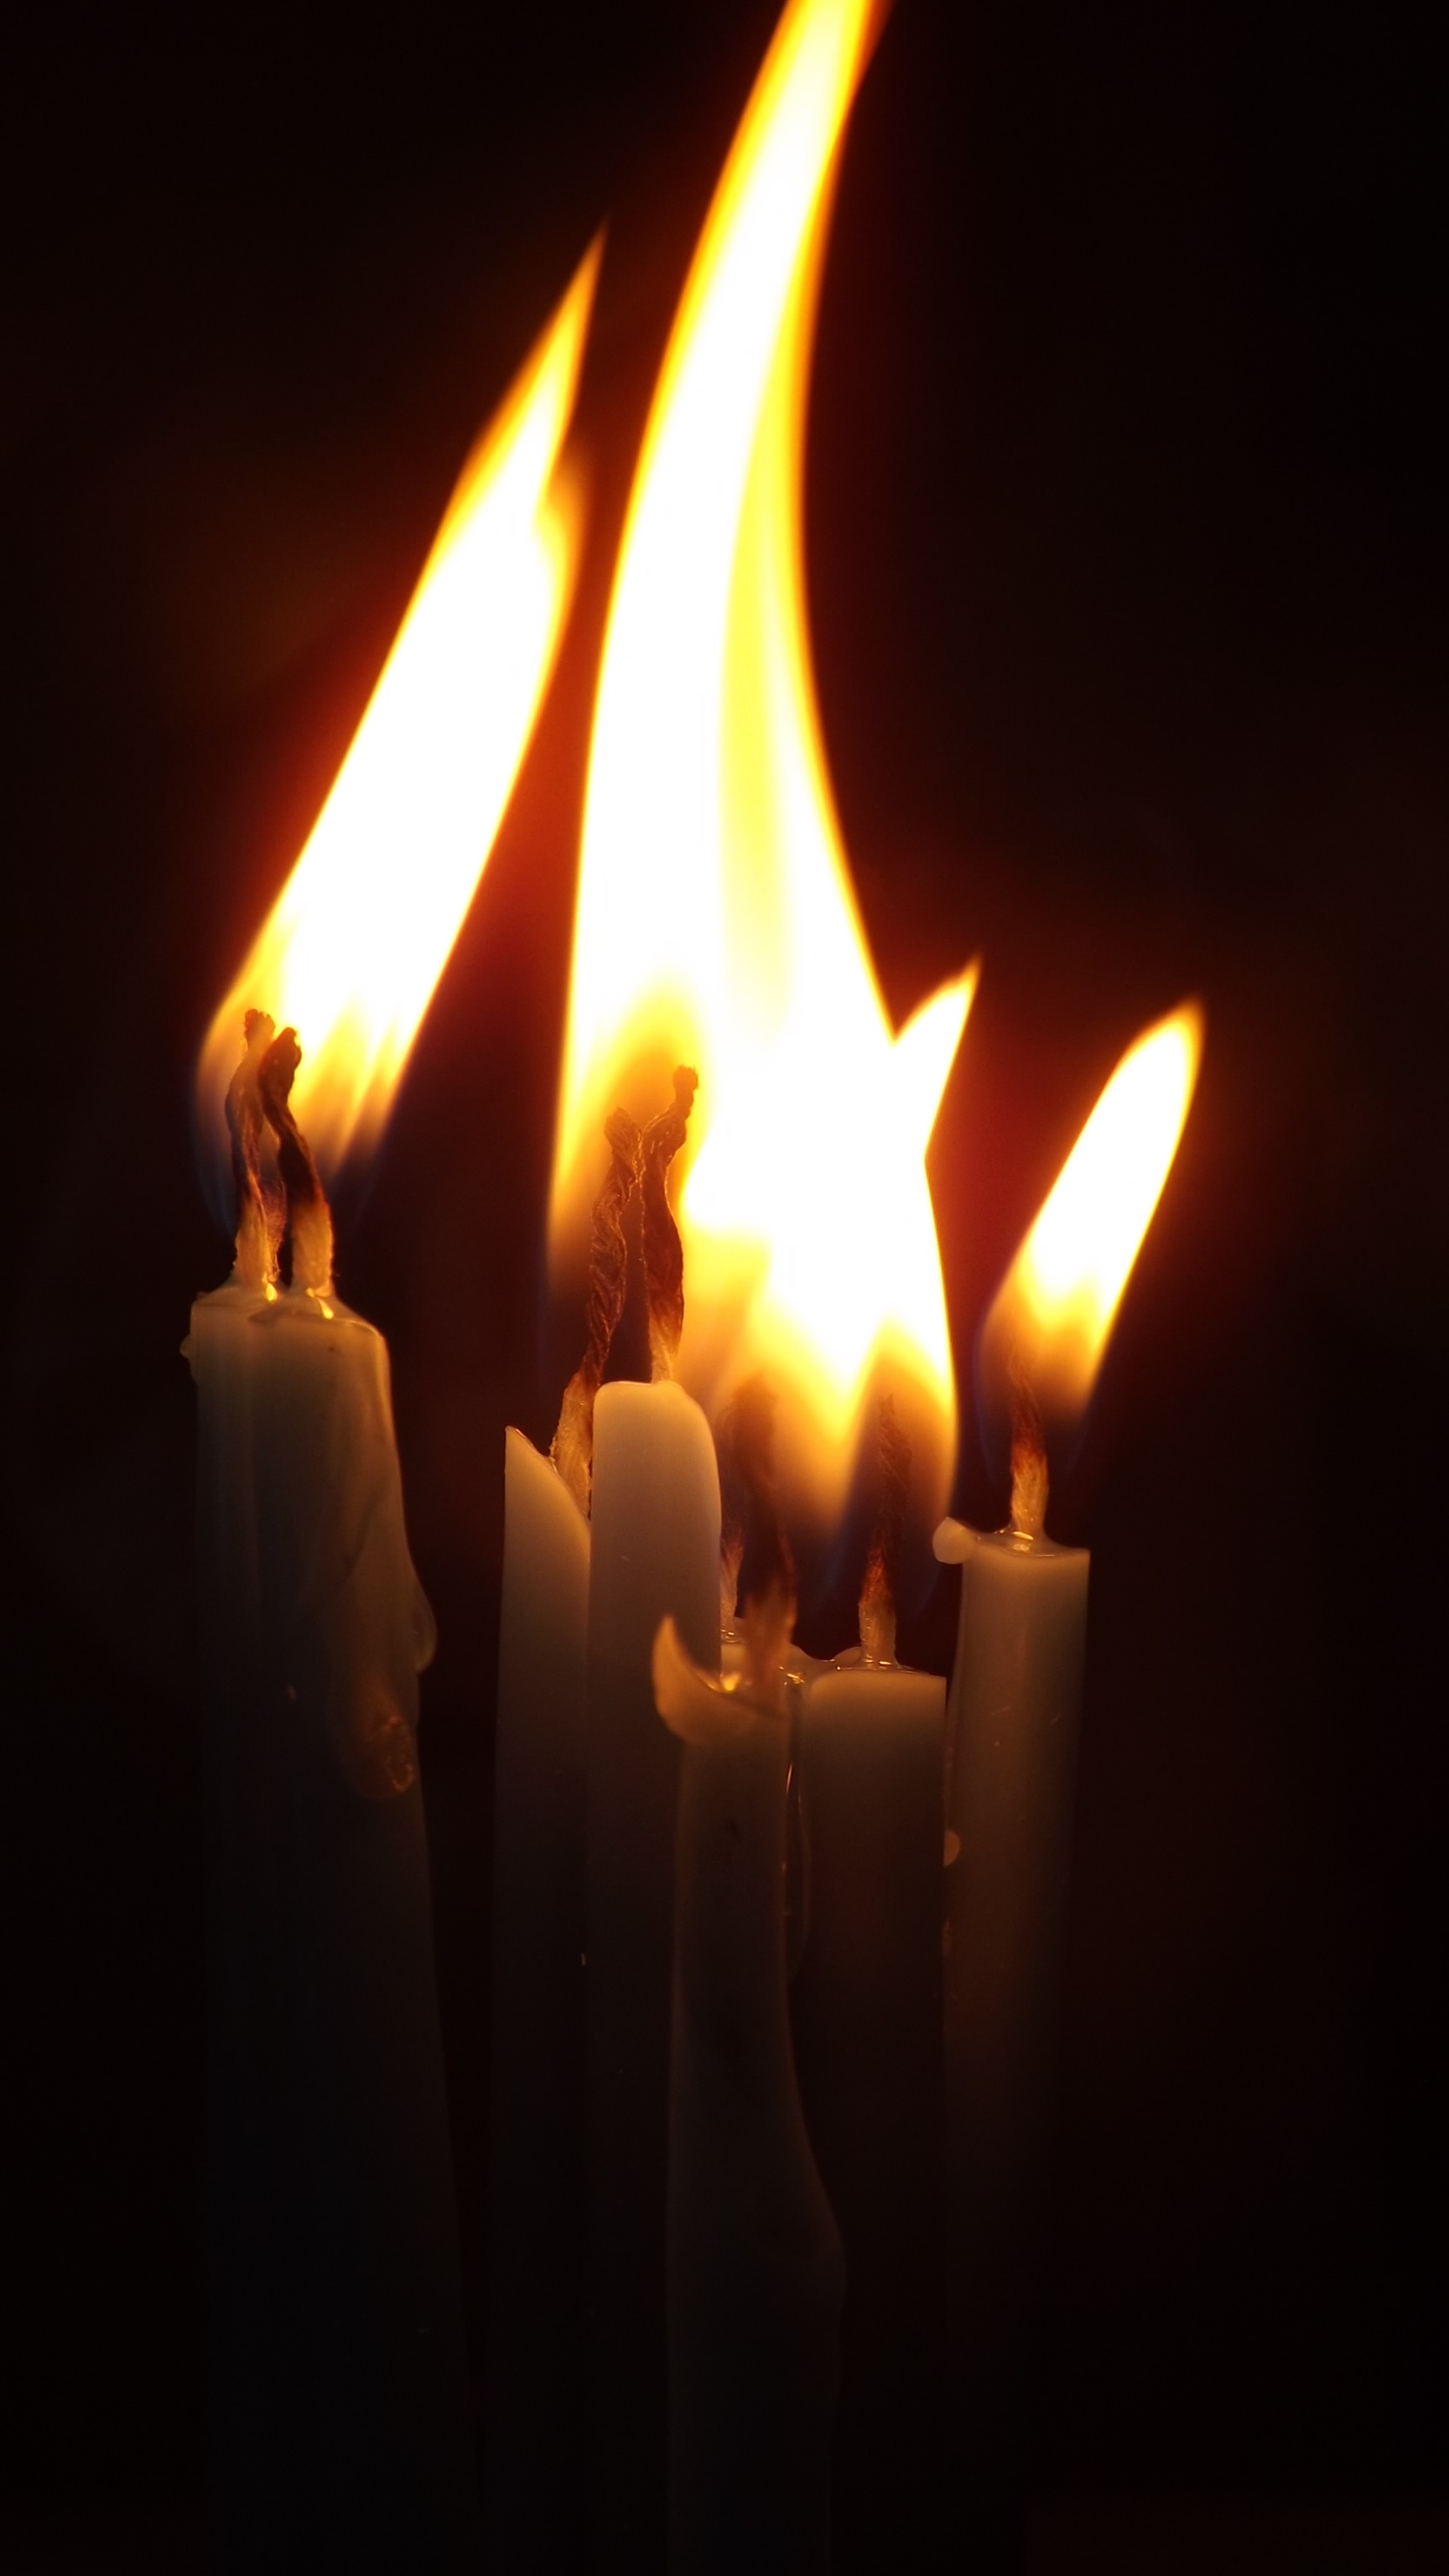
light, night, atmosphere, flame, fire, darkness, lighting, fear, candles, burial, terrifying